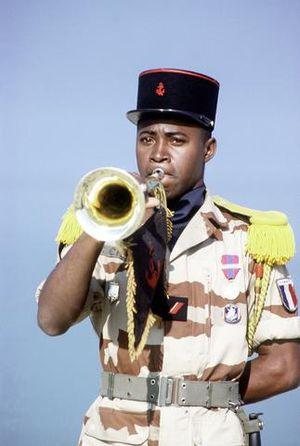
Les sonneries réglementaires de l'Armée française sont des ordres donnés entre militaires en jouant du clairon ou de la trompette. Elles sont issues des batteries réglementaires jouées au tambour. La sonnerie du réveil ou la sonnerie aux morts en sont des exemples populaires.
L'opération Daguet est la participation de l'armée française à la coalition internationale formée à la suite de l'invasion du Koweït par l'Irak dans la guerre du Golfe en 1990-1991.
Une sonnerie militaire ponctue généralement les cérémonies protocolaires. Elle est souvent jouée au clairon, à la trompette ou au tambour.
Le clairon est un instrument à vent de la famille des cuivres. C'est un des cuivres les plus simples puisqu'il ne possède ni piston ni coulisse et fait donc partie des instruments à son naturel. La tonalité en si, le tube conique et le son doux du clairon le distinguent de la trompette de cavalerie au son plus éclatant et à la gamme différente, avec laquelle il est souvent confondu.